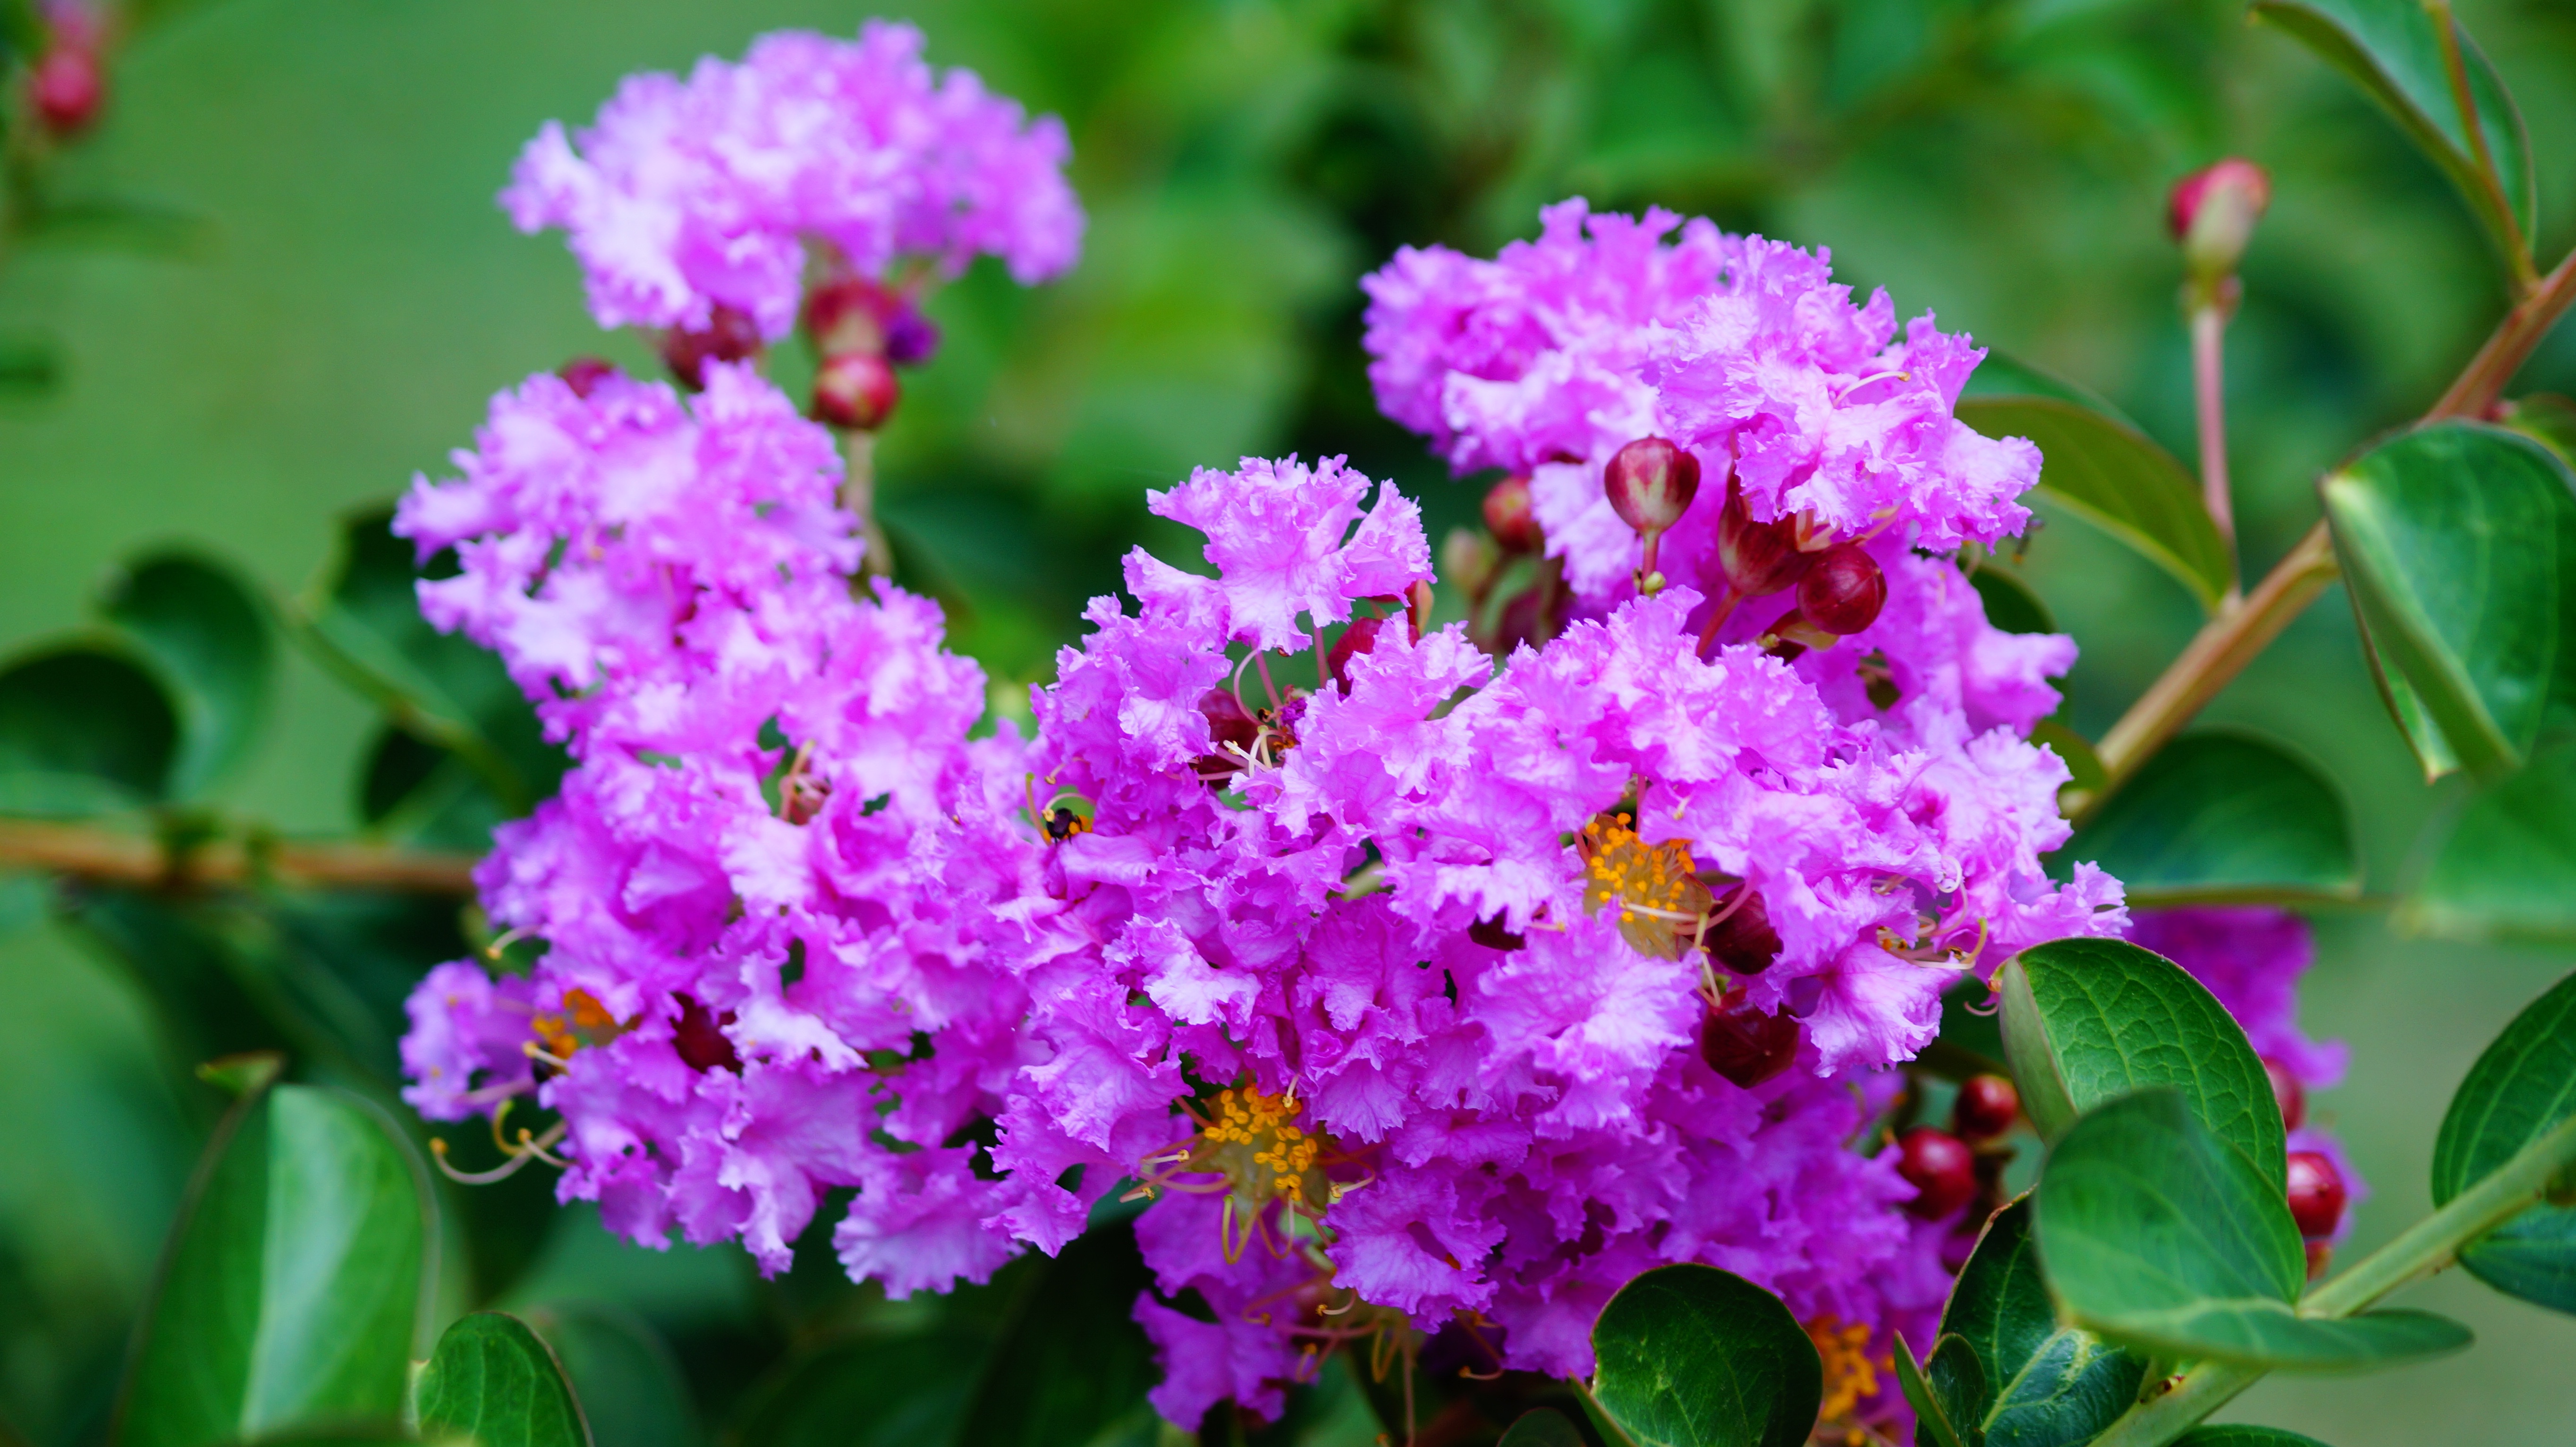
blossom, plant, flower, evergreen, botany, flora, wildflower, shrub, rhododendron, macro photography, flowering plant, annual plant, woody plant, land plant